Dominica

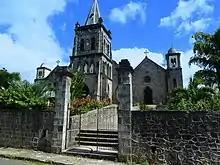
Roseau Cathedral in Dominica

Dominica is a parliamentary democracy within the Commonwealth of Nations. The capital is Roseau. Dominica is one of the Caribbean's few republics. The head of state is an indirectly elected president, while executive power rests with the cabinet, headed by the prime minister. The unicameral parliament consists of the 30-member House of Assembly, which consists of 21 directly elected members, and 9 senators who may either be appointed by the president or elected by the other members of the House of Assembly.